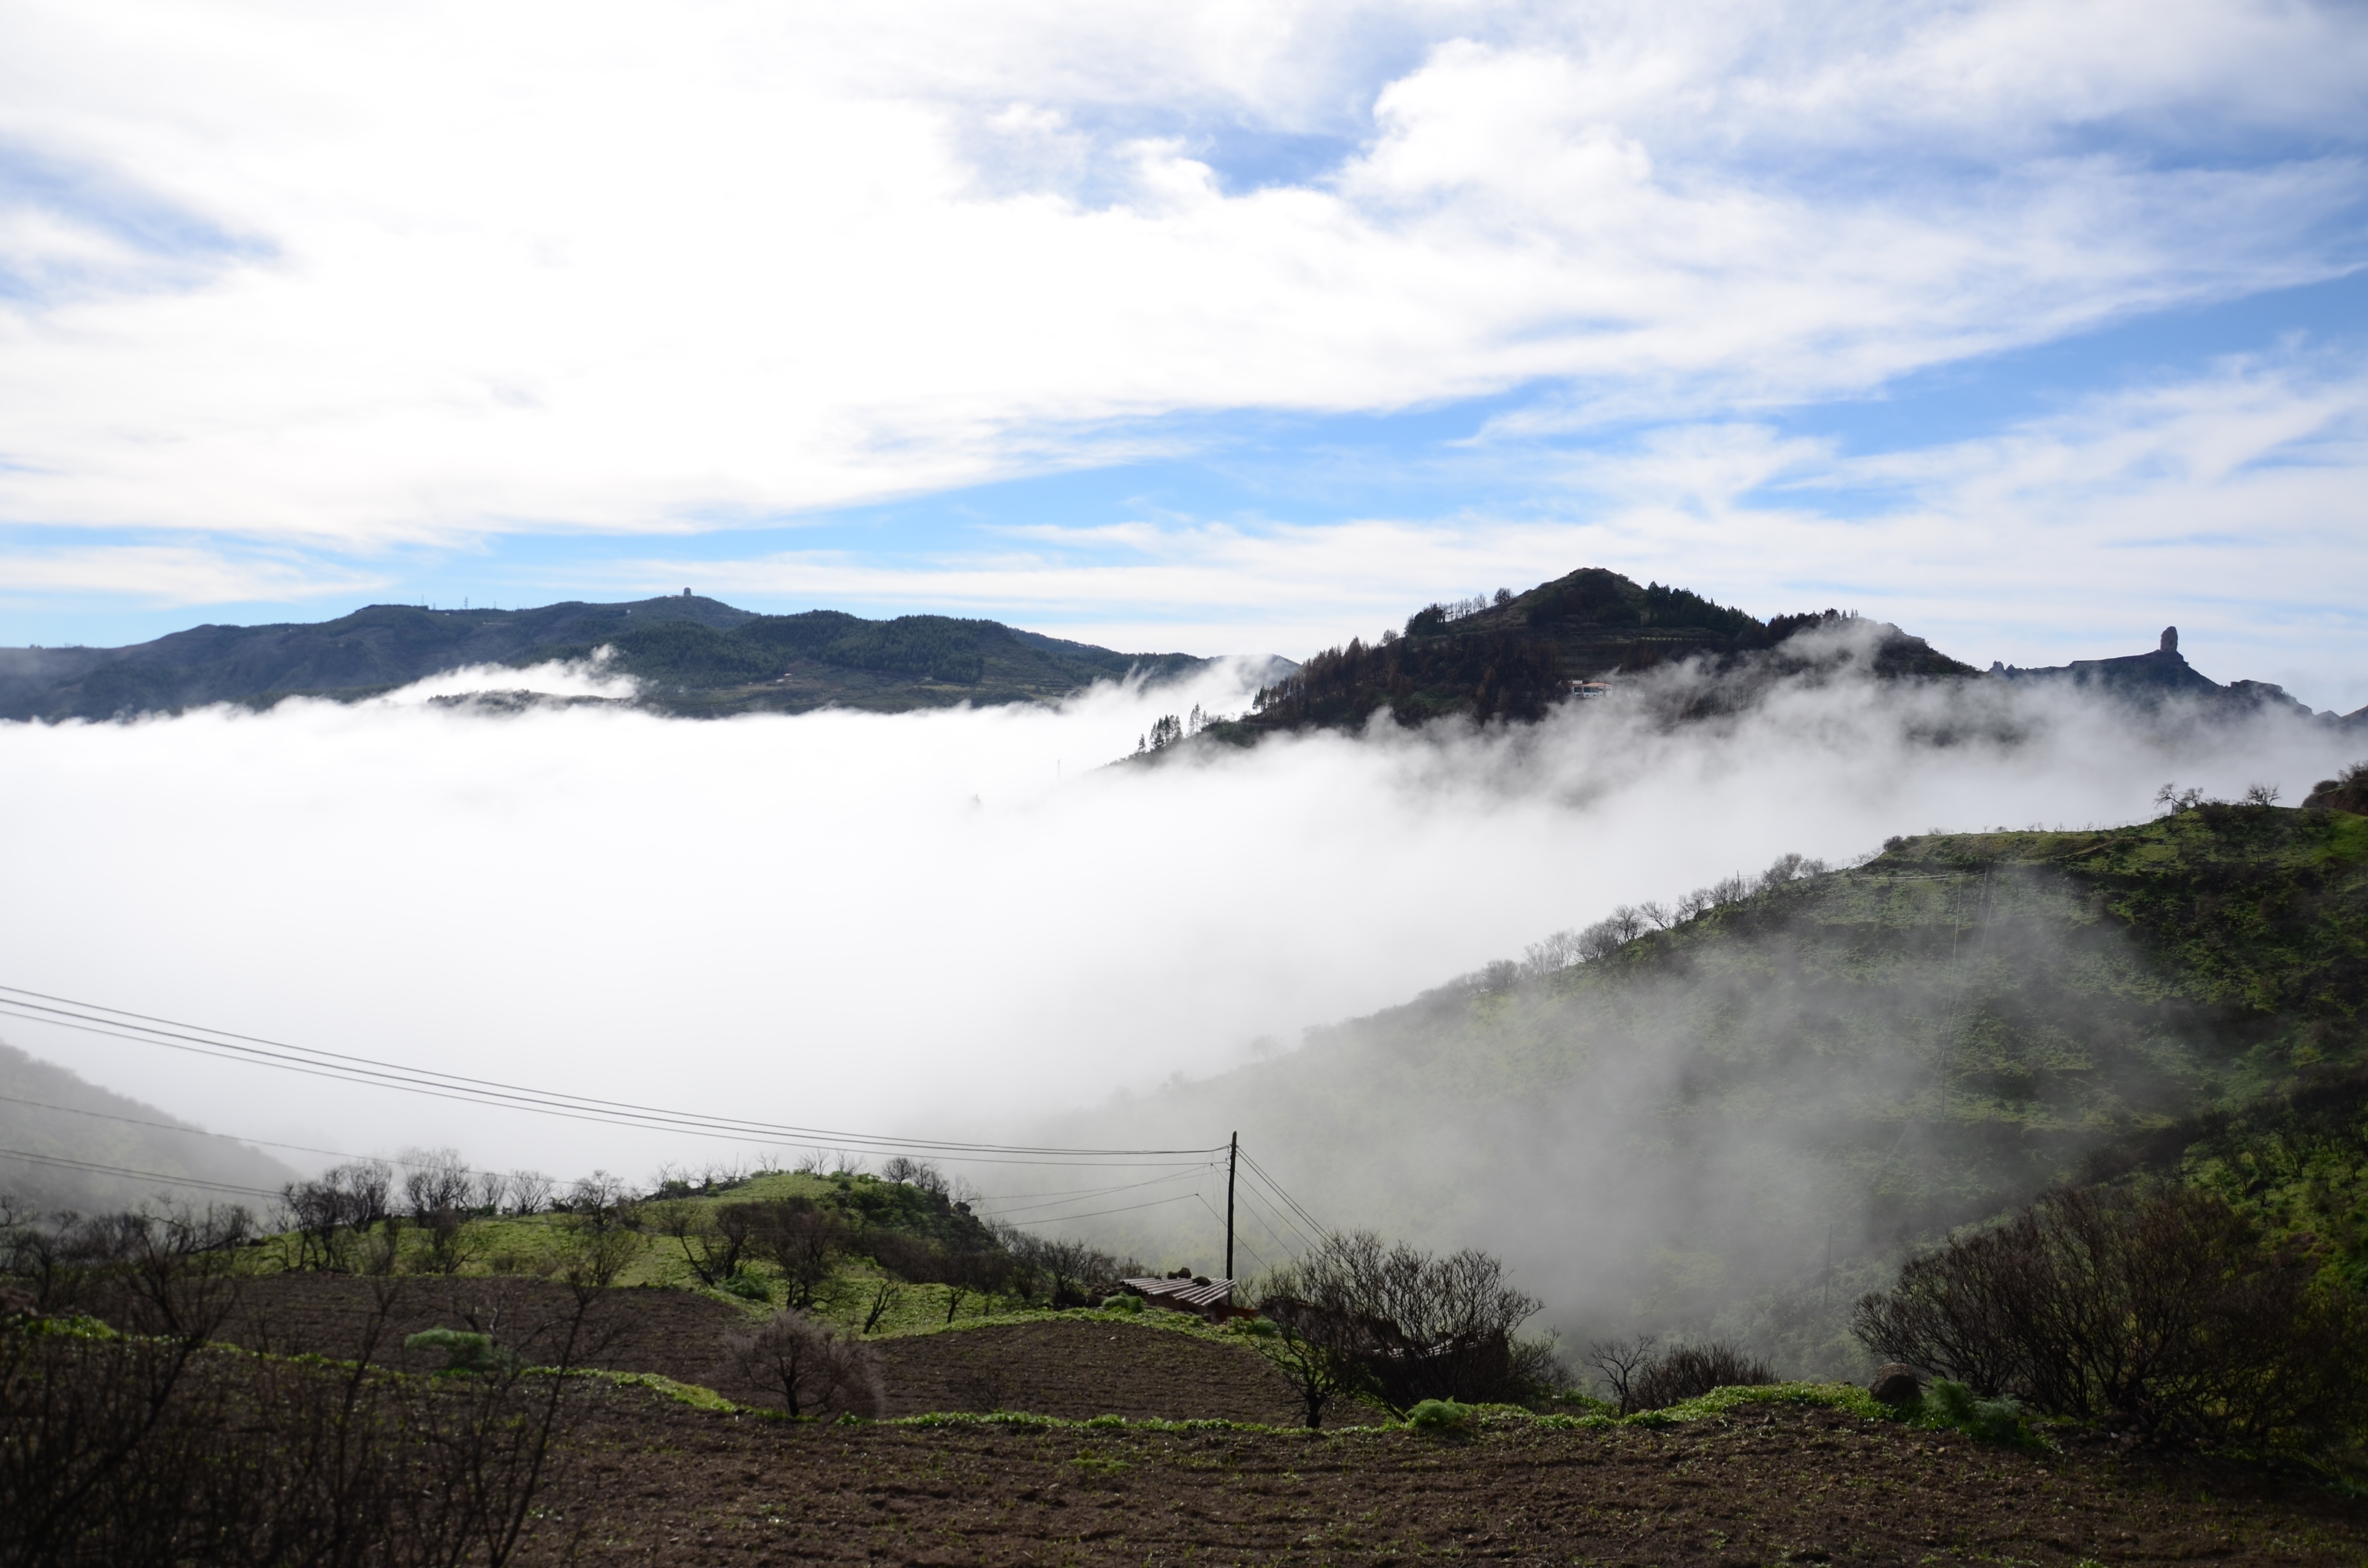
landscape, nature, wilderness, mountain, cloud, fog, mist, morning, hill, lake, mountain range, weather, reservoir, highland, ridge, hills, spain, misty, plateau, fell, loch, gran canaria, canary, atmospheric phenomenon, mountainous landforms, geological phenomenon